Stuttgart-Bad Cannstatt–Nördlingen railway

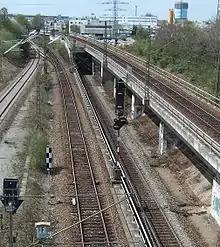
Flyover between Fellbach and Waiblingen (2006). Left: the fifth track opened in 2005. Right: another running line covered by the flyover

From 1978 to 1981, a third and fourth track were built on the Bad Cannstatt–Waiblingen section and a flying junction was built between Fellbach and Waiblingen where the Murr railway branches off, so that in 1981 Stuttgart S-Bahn services could operate to Backnang and Schorndorf.